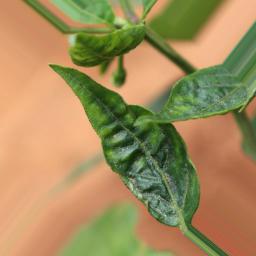
Label: mites_and_trips